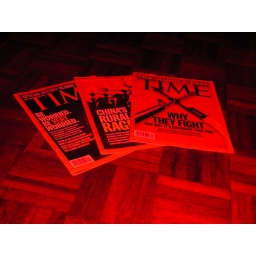
Amazing what a peice of red cellophane paper placed over a flash can do.